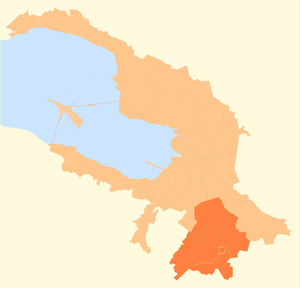
La ville fédérale de Saint-Pétersbourg en Russie est divisée en dix-huit divisions administratives, qui sont à leur tour subdivisés en districts, villes et communes urbaines ainsi qu'en okrougs municipaux.